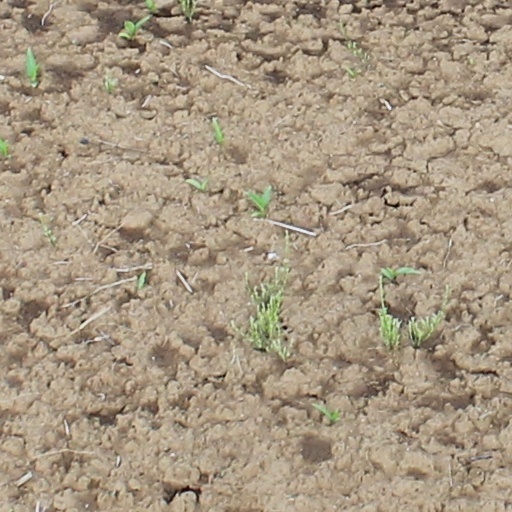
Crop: wheat